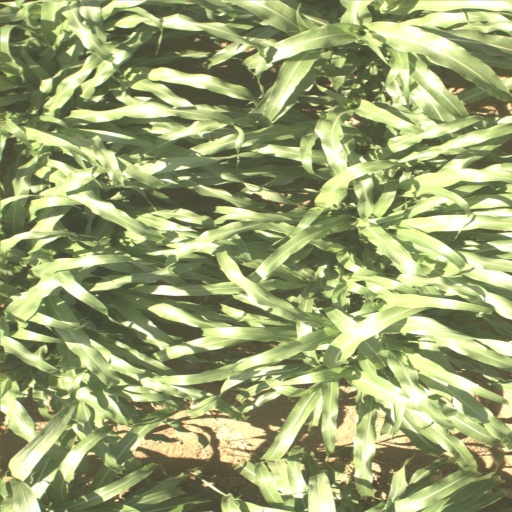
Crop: sorghum